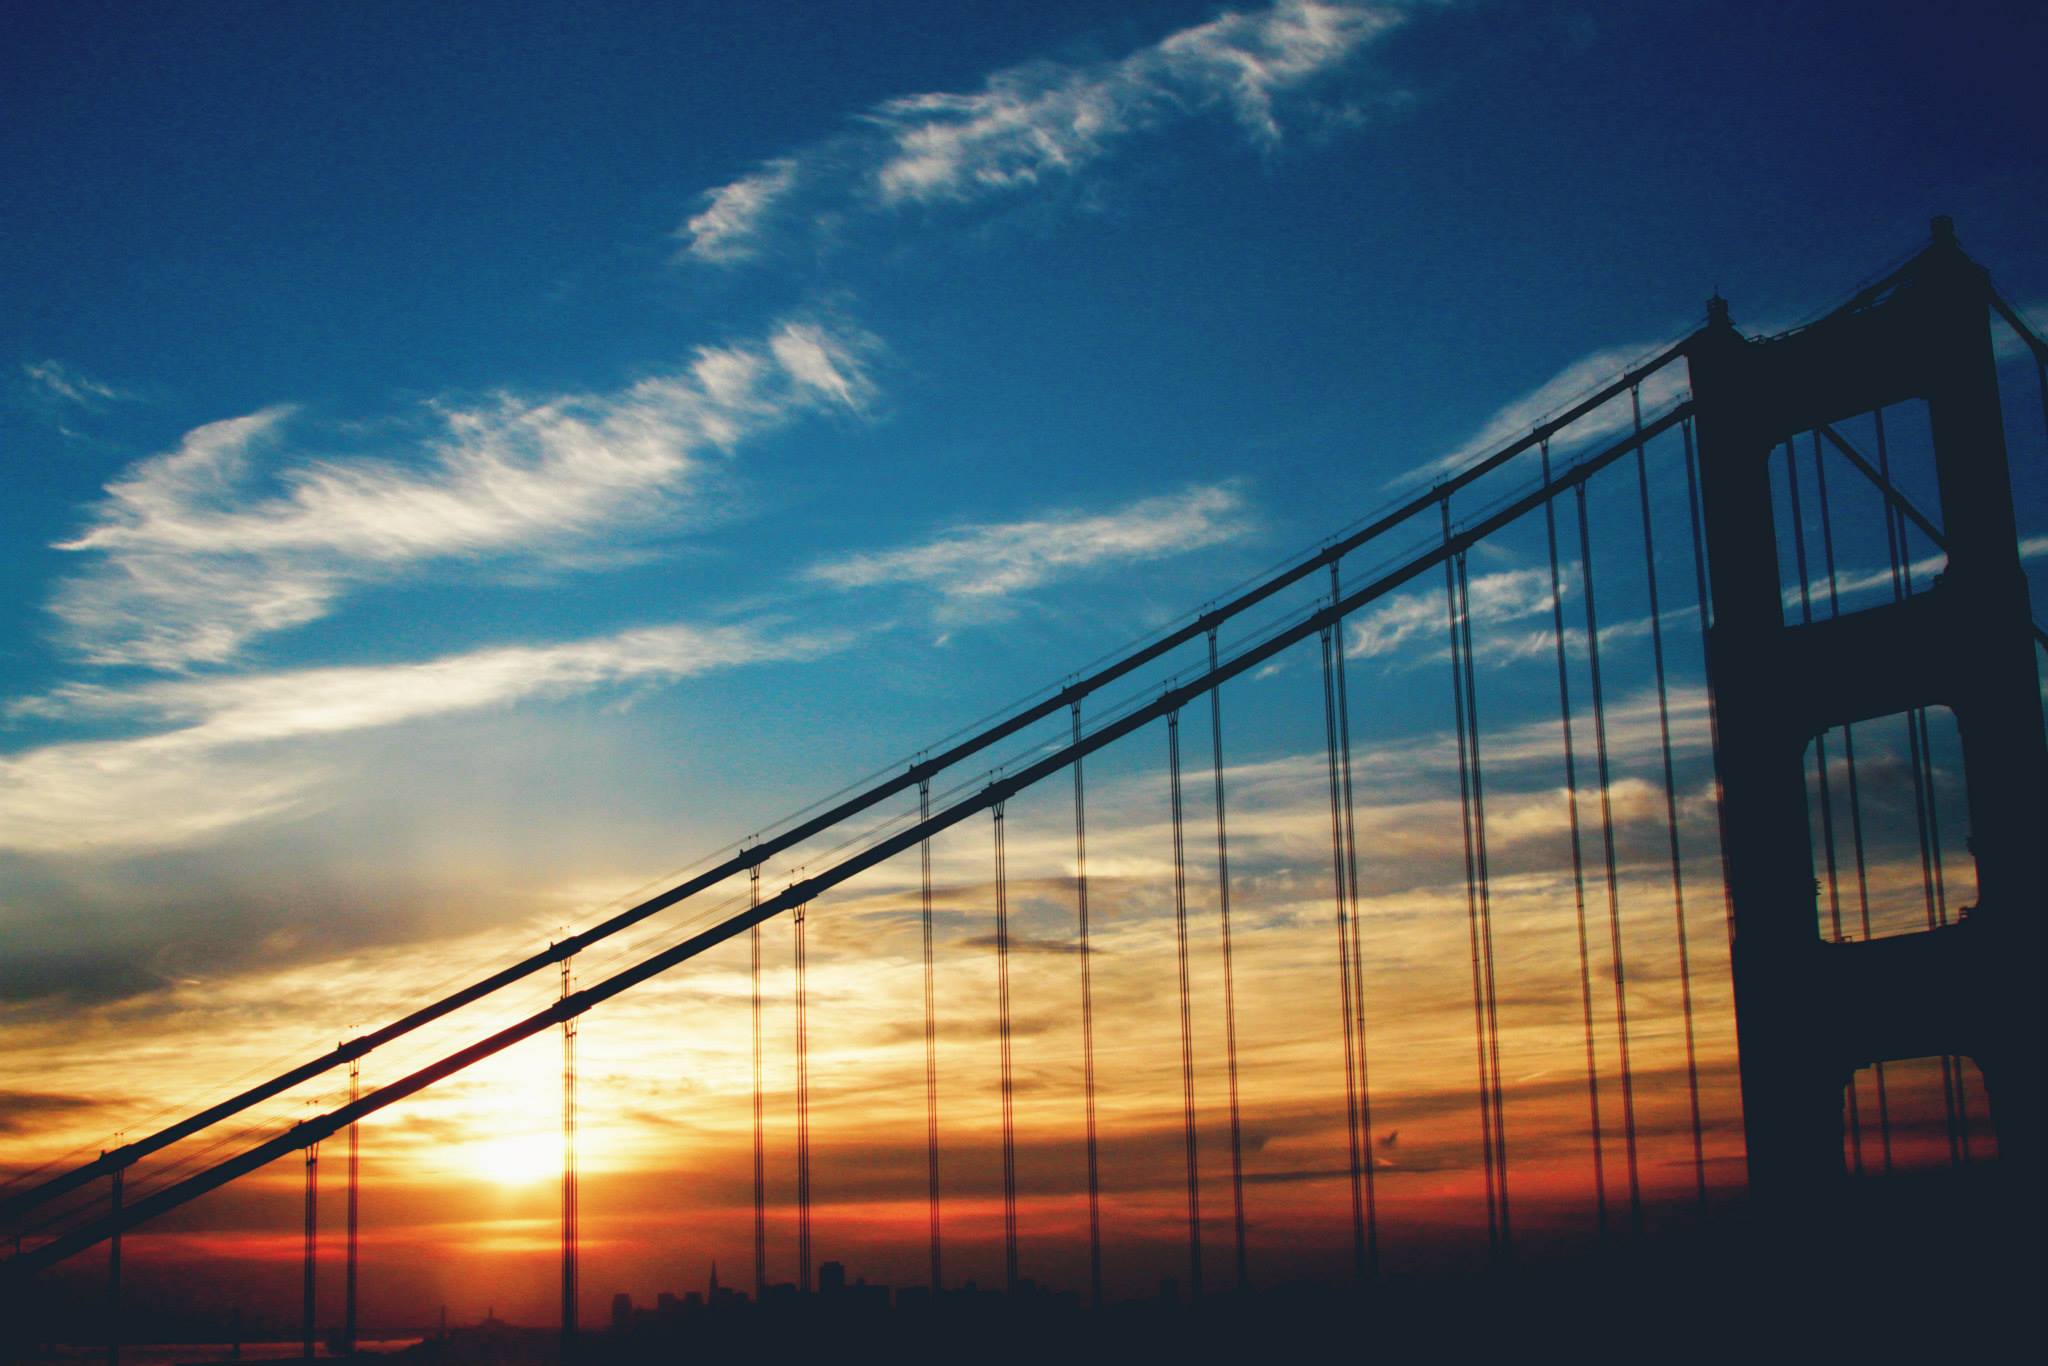
horizon, silhouette, light, cloud, sky, sun, sunrise, sunset, bridge, sunlight, morning, dawn, suspension bridge, dusk, evening, line, reflection, clouds, shape